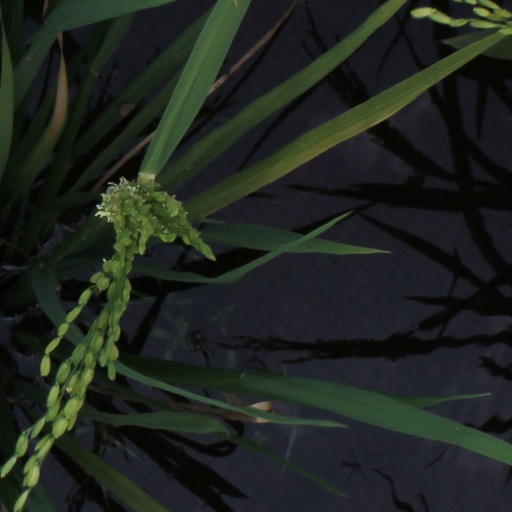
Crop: rice